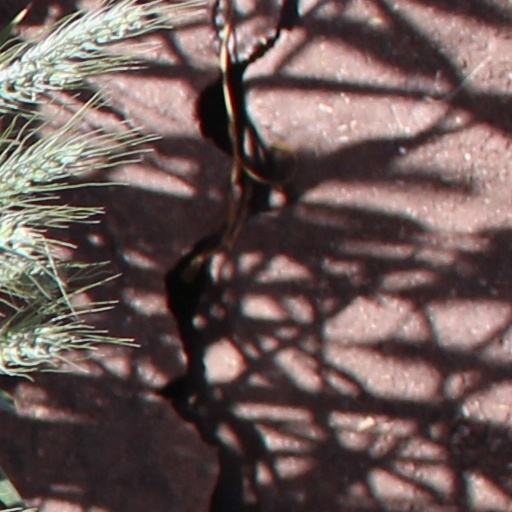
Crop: wheat